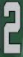
Number: 2